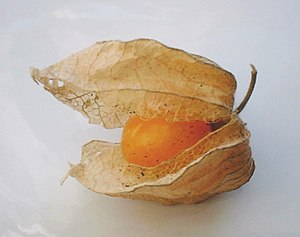
Blærebæger / Dyrkning
Ananaskirsebær
Blærebæger er en slægt inden for Natskygge-familien, Solanaceae, der bl.a. rummer arterne ananaskirsebær og jødekirsebær.